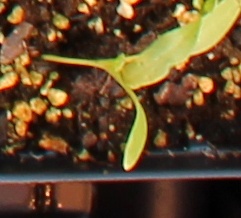
Label: Sugar beet